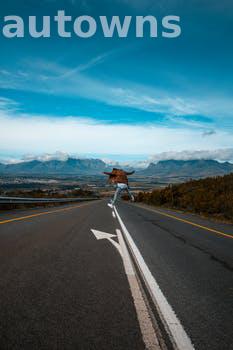
Label: Watermark